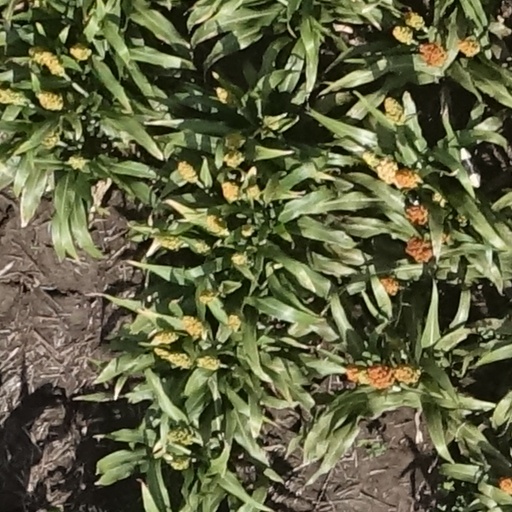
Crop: sorghum